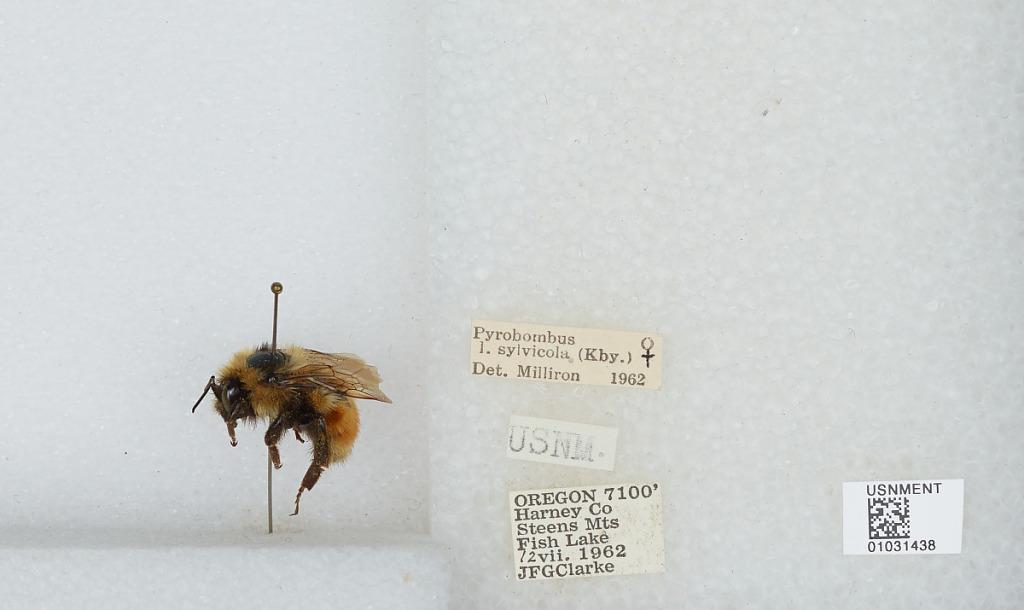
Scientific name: Bombus (Pyrobombus) sylvicola Kirby
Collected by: J. Clarke
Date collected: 1962-7-12
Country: United States
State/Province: Oregon
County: Harney
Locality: Steens Mountains, Fish Lake
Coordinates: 42.7381, -118.644
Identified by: Milliron